Bathurst-class corvette

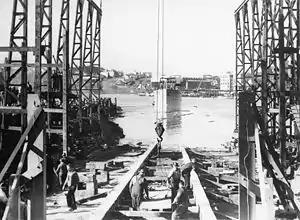
Minutes after the launch of at Mort's Dock & Engineering Company workers begin preparations to lay down the next vessel.

Construction of the ships required a significant expansion of the Australian shipbuilding industry. This was achieved by bringing disused dockyards back into production and establishing new facilities. The lead shipyard was Cockatoo Docks & Engineering Company in Sydney, which laid down the first ship, , in February 1940, and produced a further seven vessels. The other seven shipyards involved were Walkers Limited in Maryborough, Queensland (7 ships), Evans Deakin & Company in Brisbane (11 ships), Mort's Dock & Engineering Company in Sydney (14 ships), Poole & Steel in Sydney (7 ships), State Dockyard at Newcastle, New South Wales (1 ship), HMA Naval Dockyard at Williamstown, Victoria (8 ships), and BHP at Whyalla, South Australia (4 ships). Each ship cost approximately A£250,000 to build.